Carleton Putnam

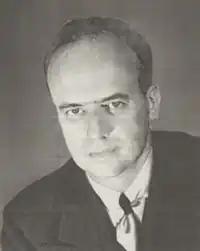

Carleton Putnam (December 19, 1901 – March 5, 1998) was an American businessman, writer and advocate for racial segregation. He graduated from Princeton University in 1924 and received a Bachelor of Laws (LL.B.) from Columbia Law School in 1932. He founded Chicago & Southern Airlines in 1933 which, in 1953, merged with Delta Air Lines. Putnam later served as chief executive officer of Delta Air Lines and held a seat on its board of directors until his death.